Philosophy of happiness

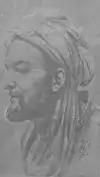
A drawing of Avicenna, 1960.

Avicenna (c. 980–1037), also known as 'Ibn-Sina', was a polymath and jurist; he is regarded as one of the most significant thinkers in the Islamic Golden Age. According to him, happiness is the aim of humans, and that real happiness is pure and free from worldly interest. Ultimately, happiness is reached through the conjunction of the human intellect with the separate active intellect.